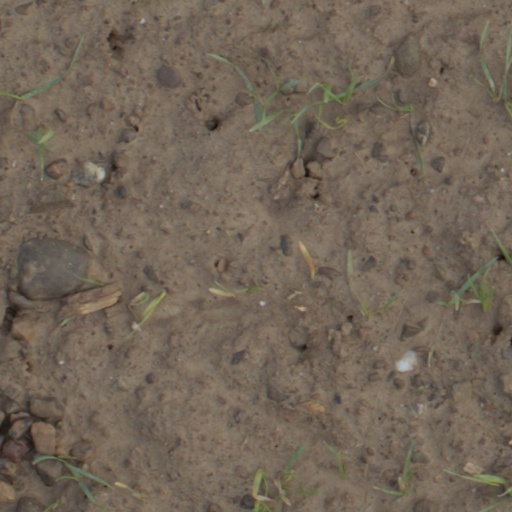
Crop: wheat